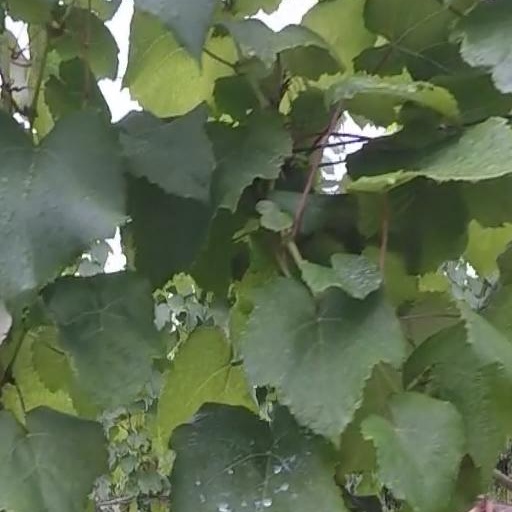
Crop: grape